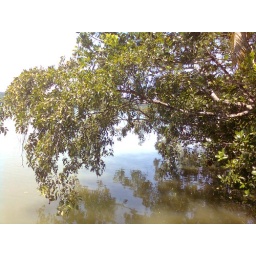
Image a tree in the side of lake